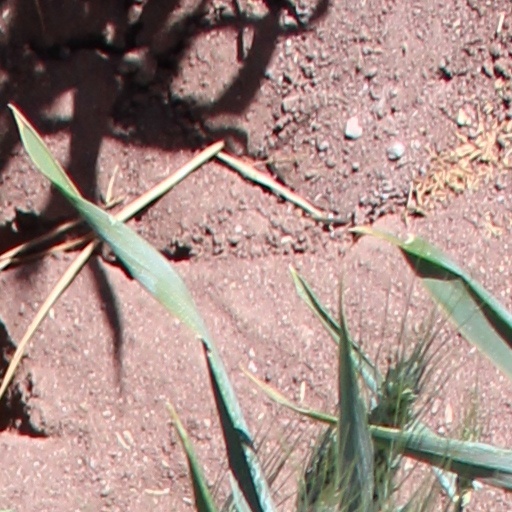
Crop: wheat